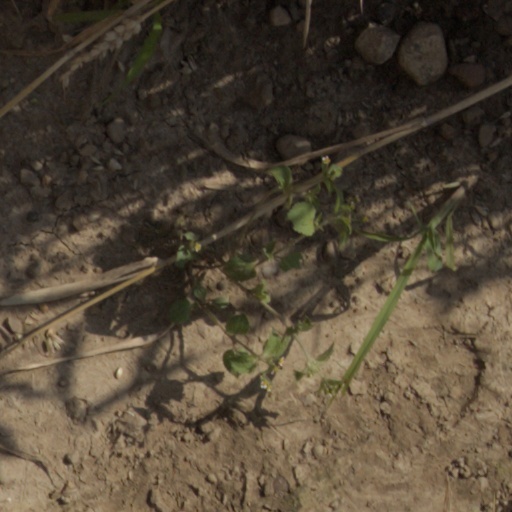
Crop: wheat